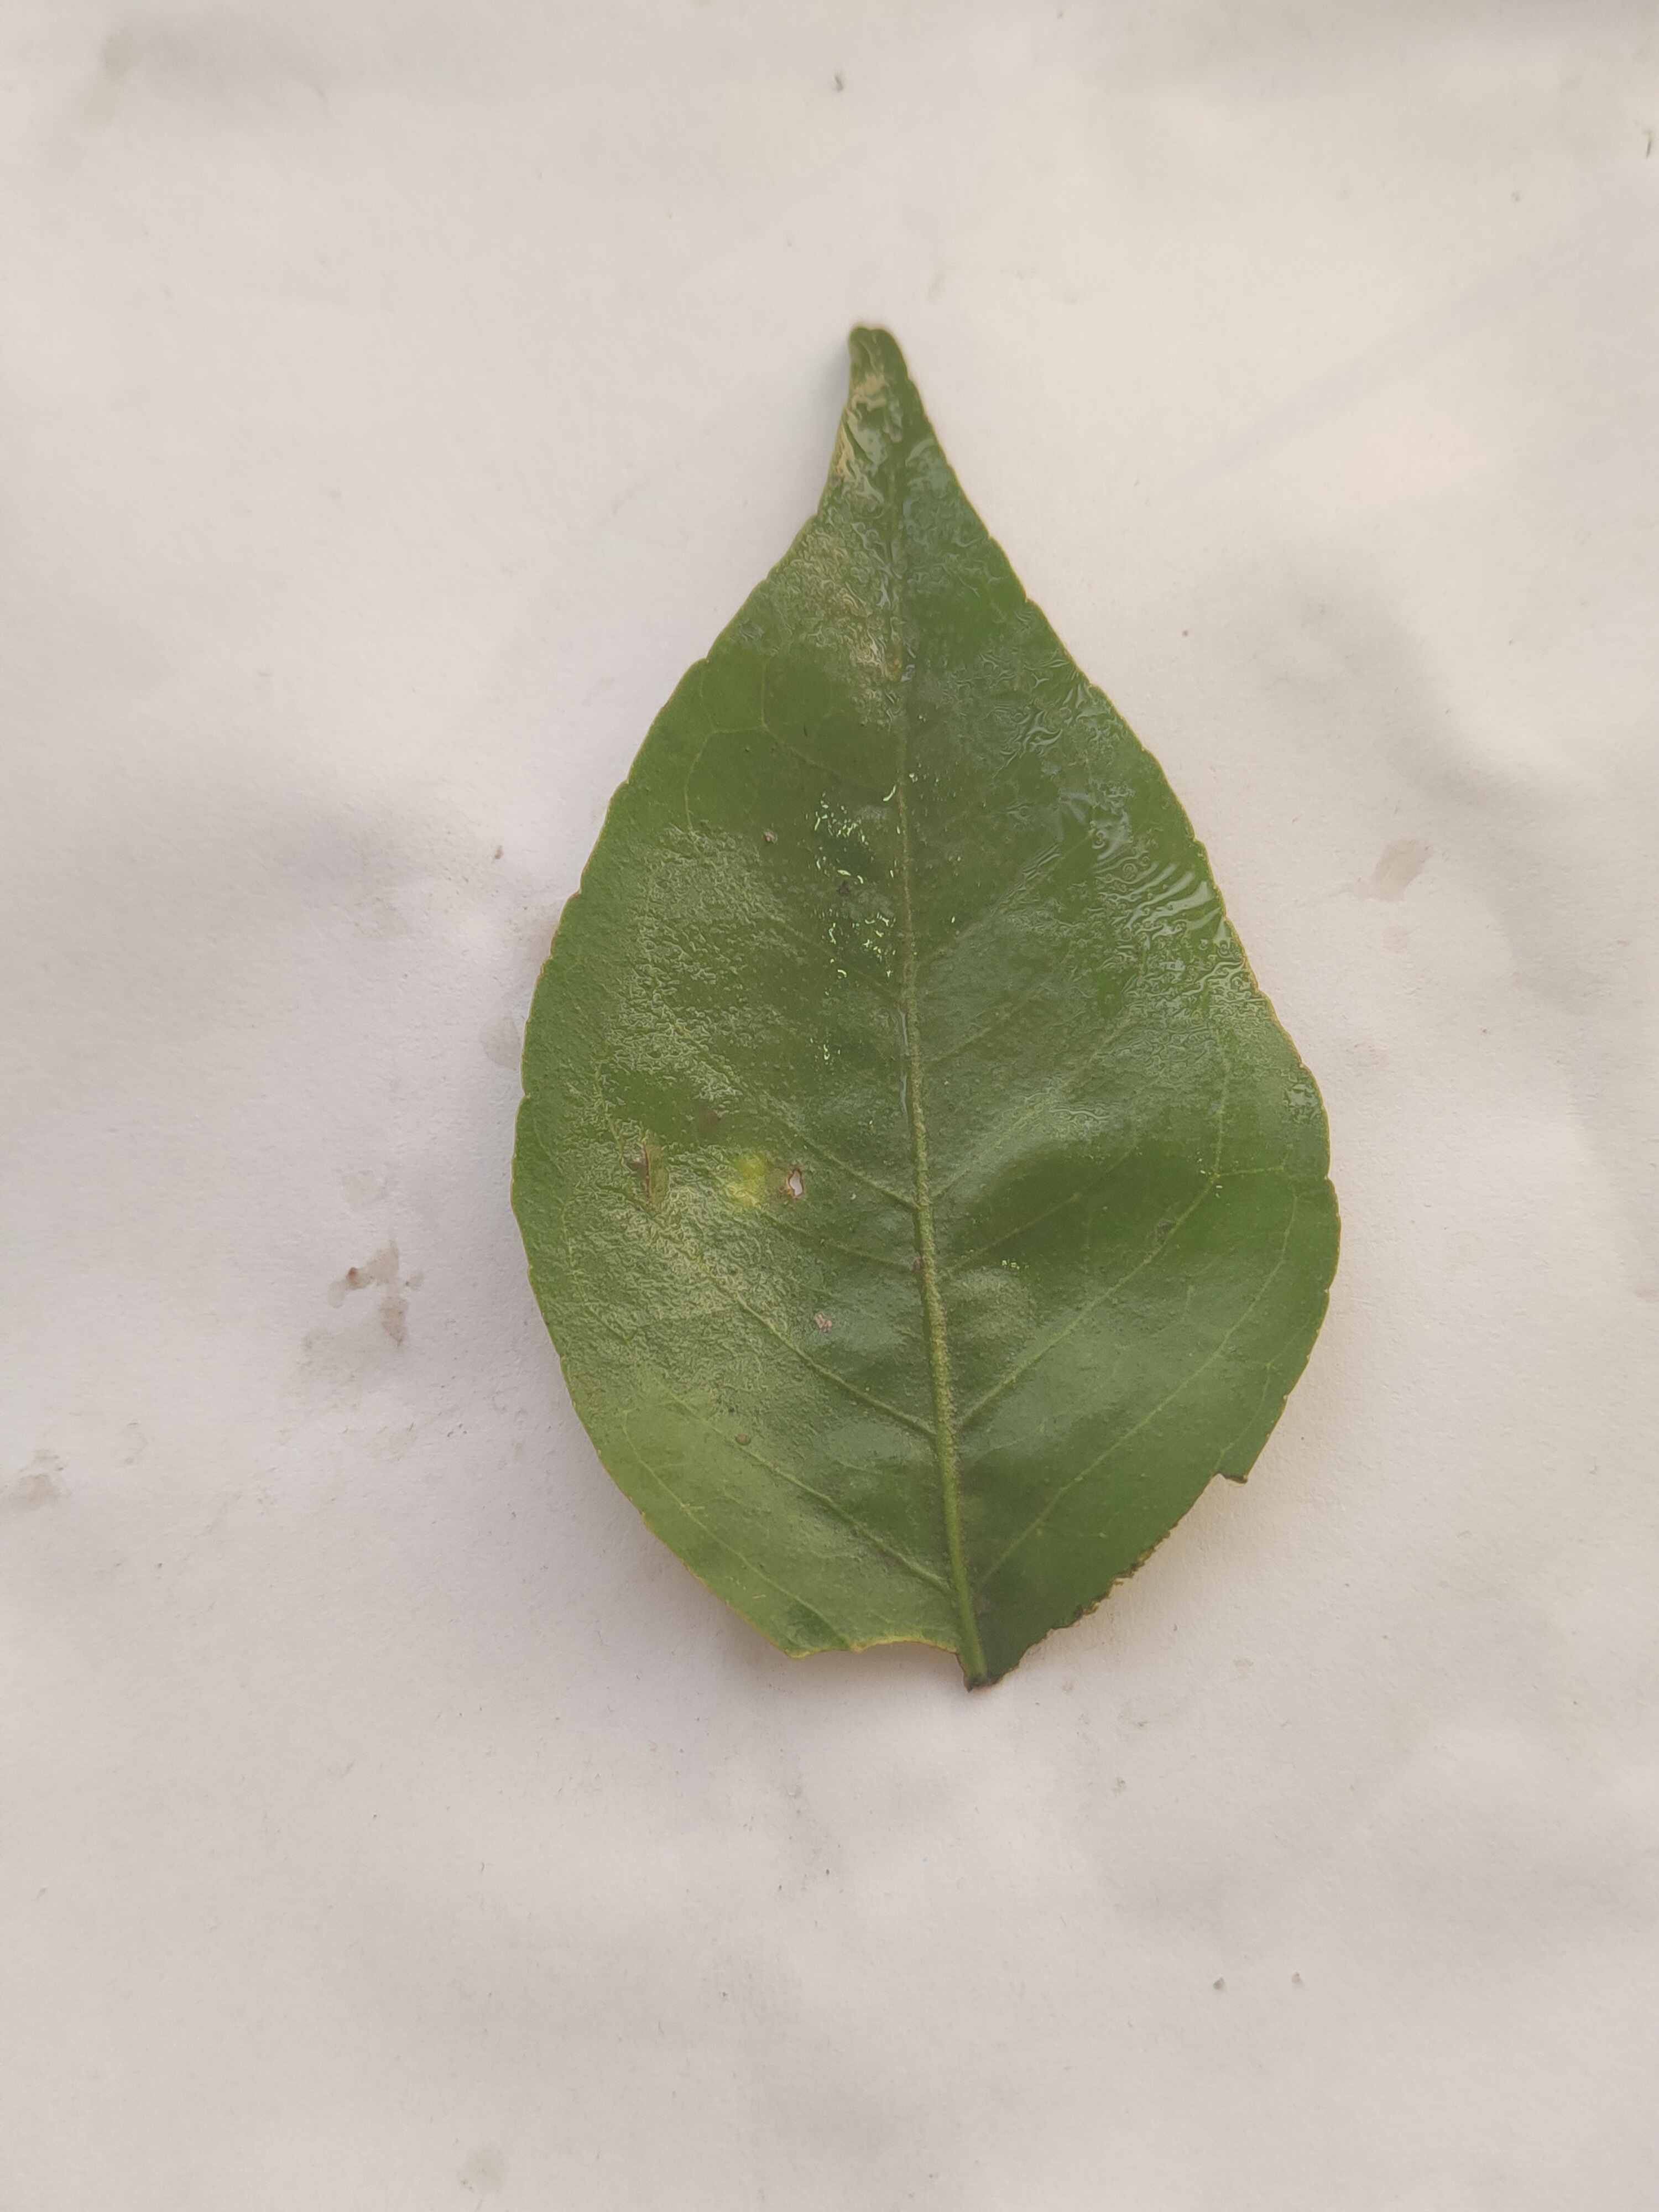
Leaf variety: Aegle marmelos